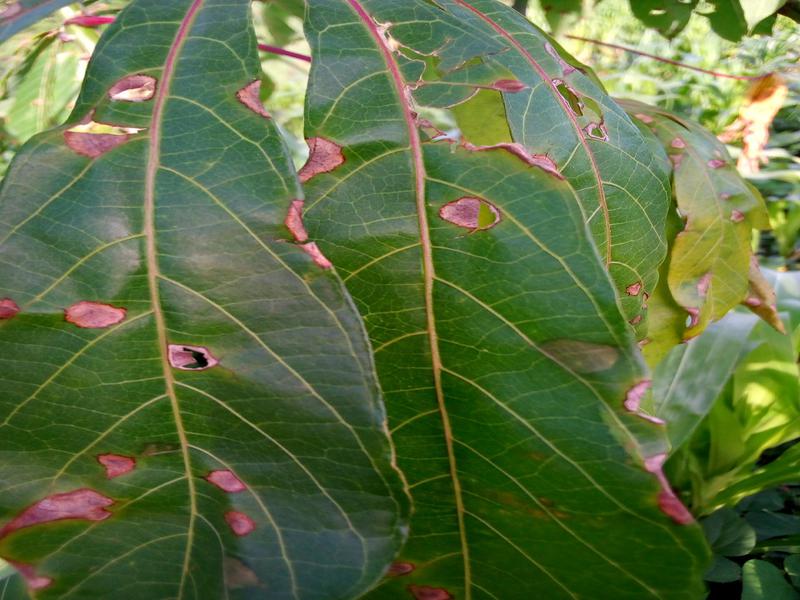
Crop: cassava
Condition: healthy